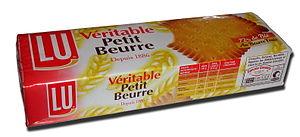
Paquet de Petit Beurre de la marque LU lorsqu'elle était détenue par la marque Danone
LU, anciennement Lefèvre-Utile, est une marque française de biscuits emblématique de la ville de Nantes.
Danone est une multinationale alimentaire française qui a été fondée par Isaac Carasso en 1919 à Barcelone, en Espagne et dont le siège social est à Paris. L’entreprise est cotée au Euronext à la Bourse de Paris, où elle est incluse dans l’indice boursier CAC 40.